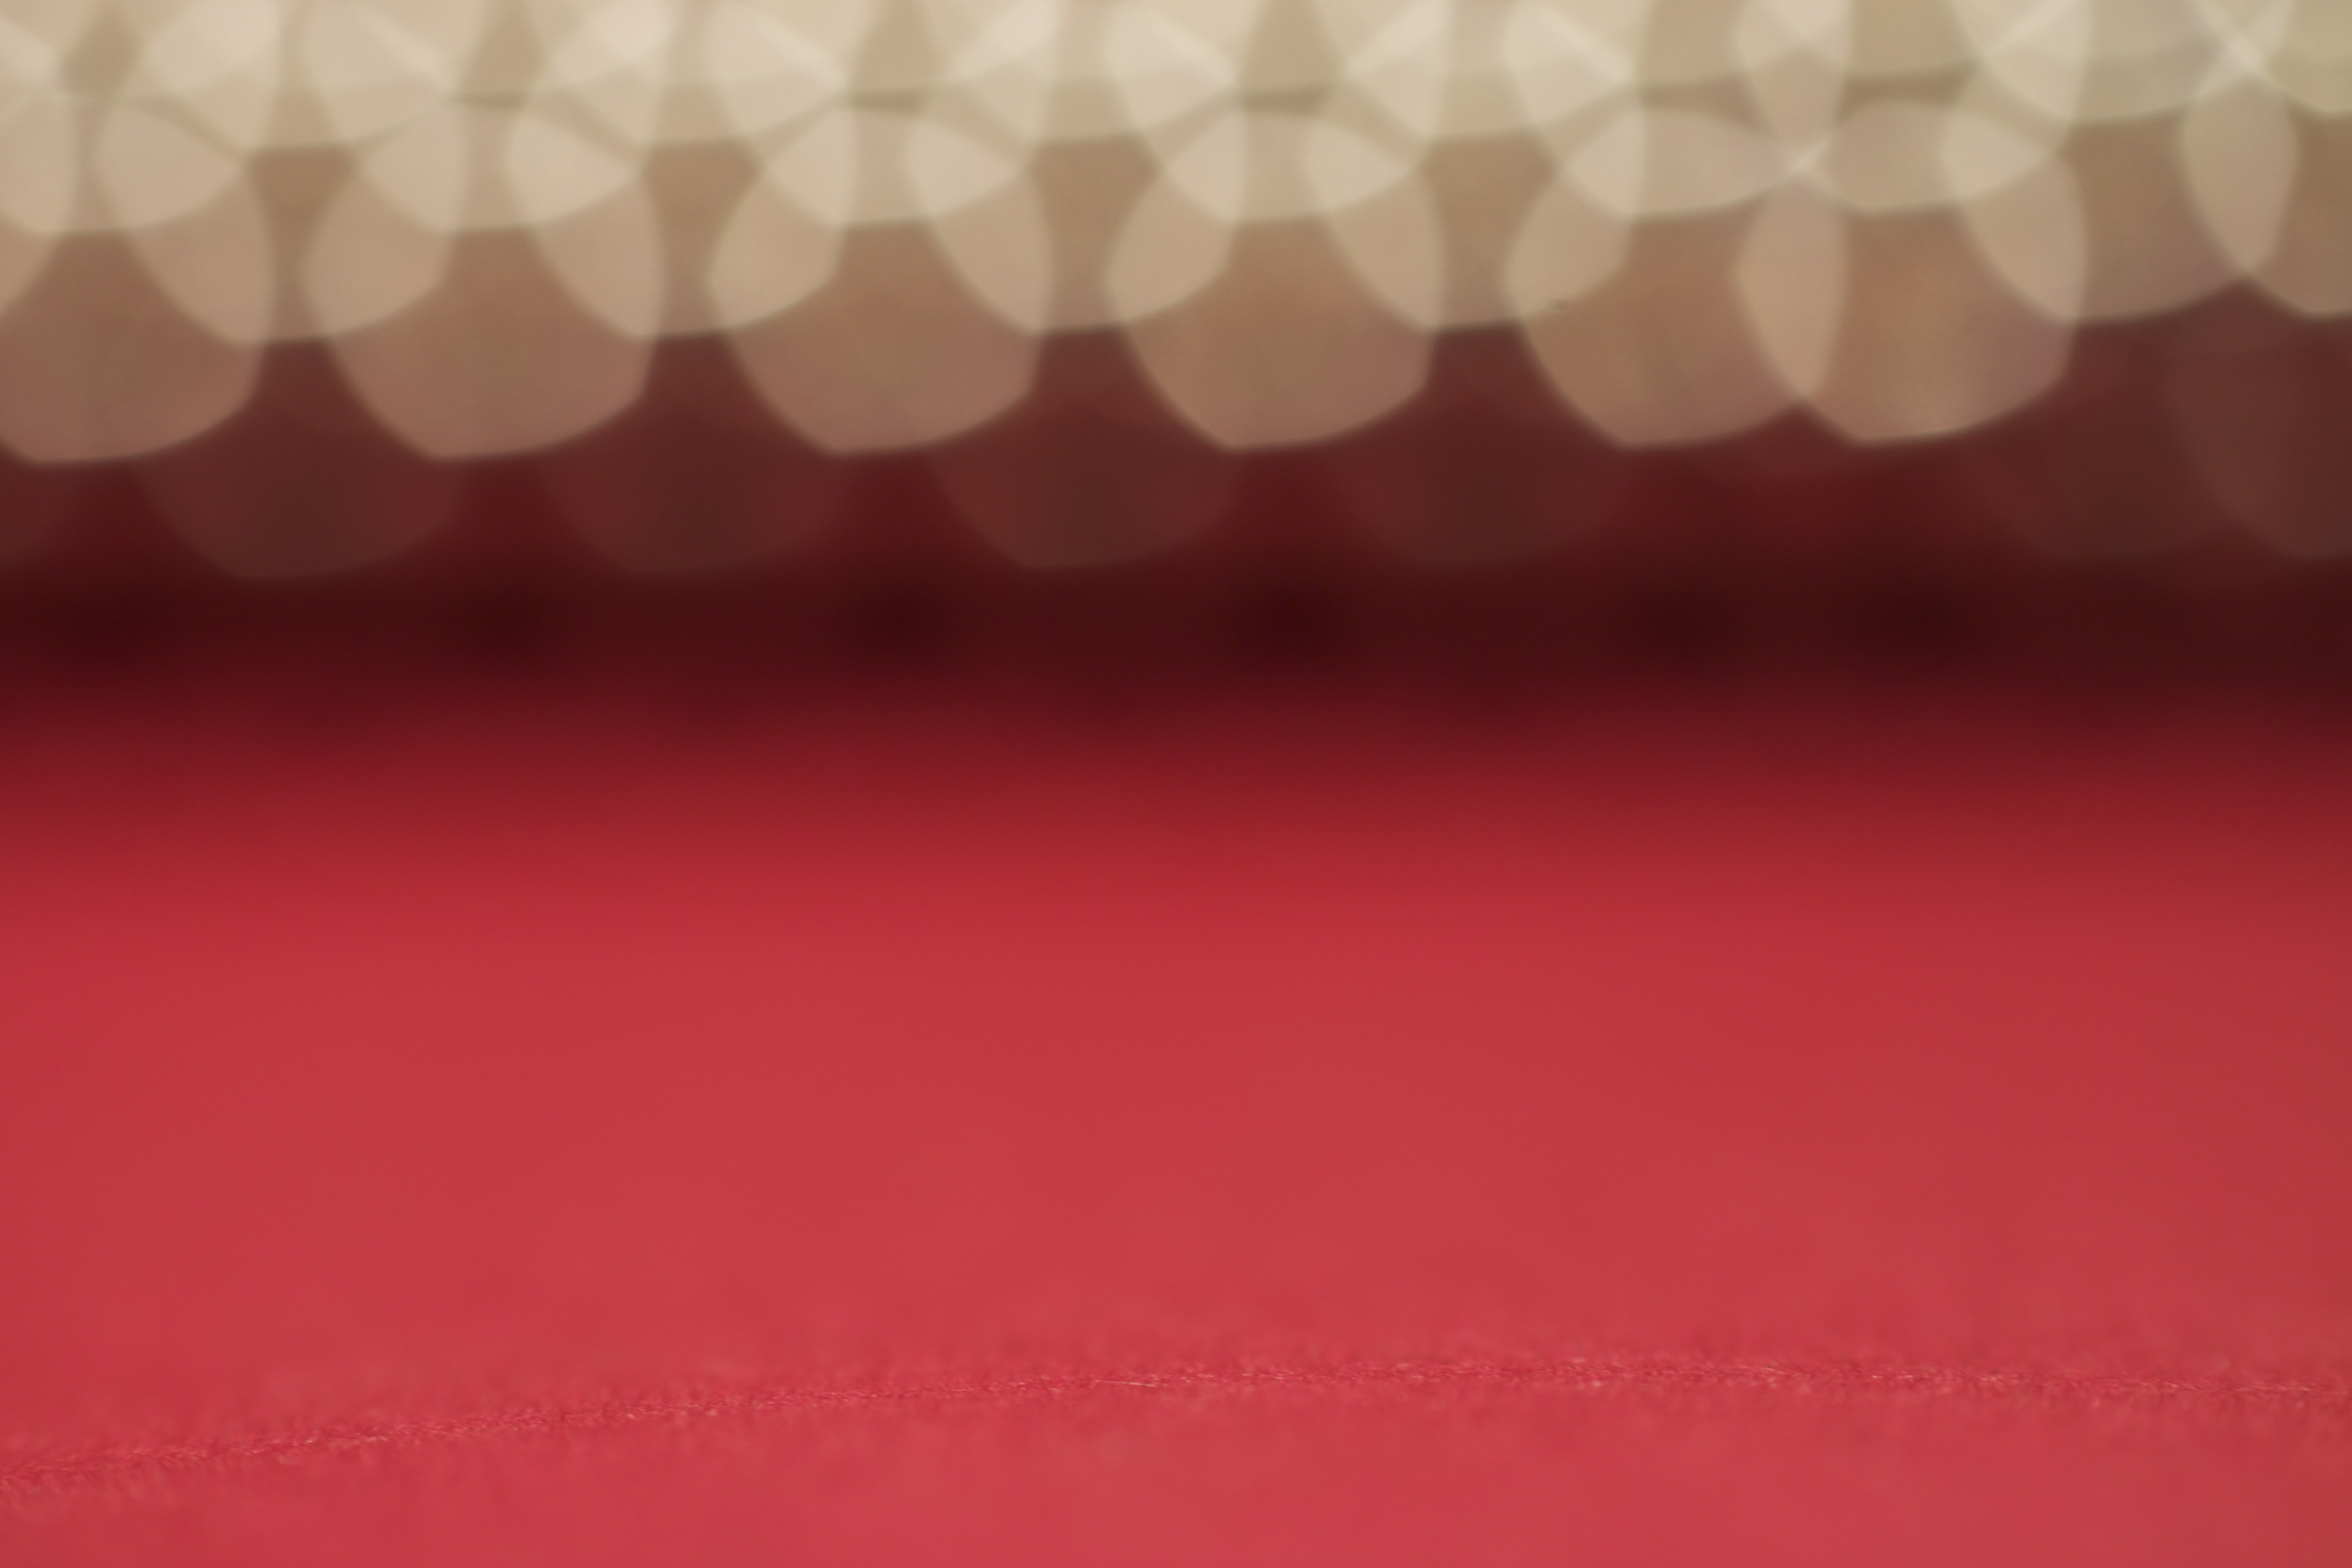
texture, petal, pattern, line, red, color, pink, circle, design, shape, macro photography, flooring